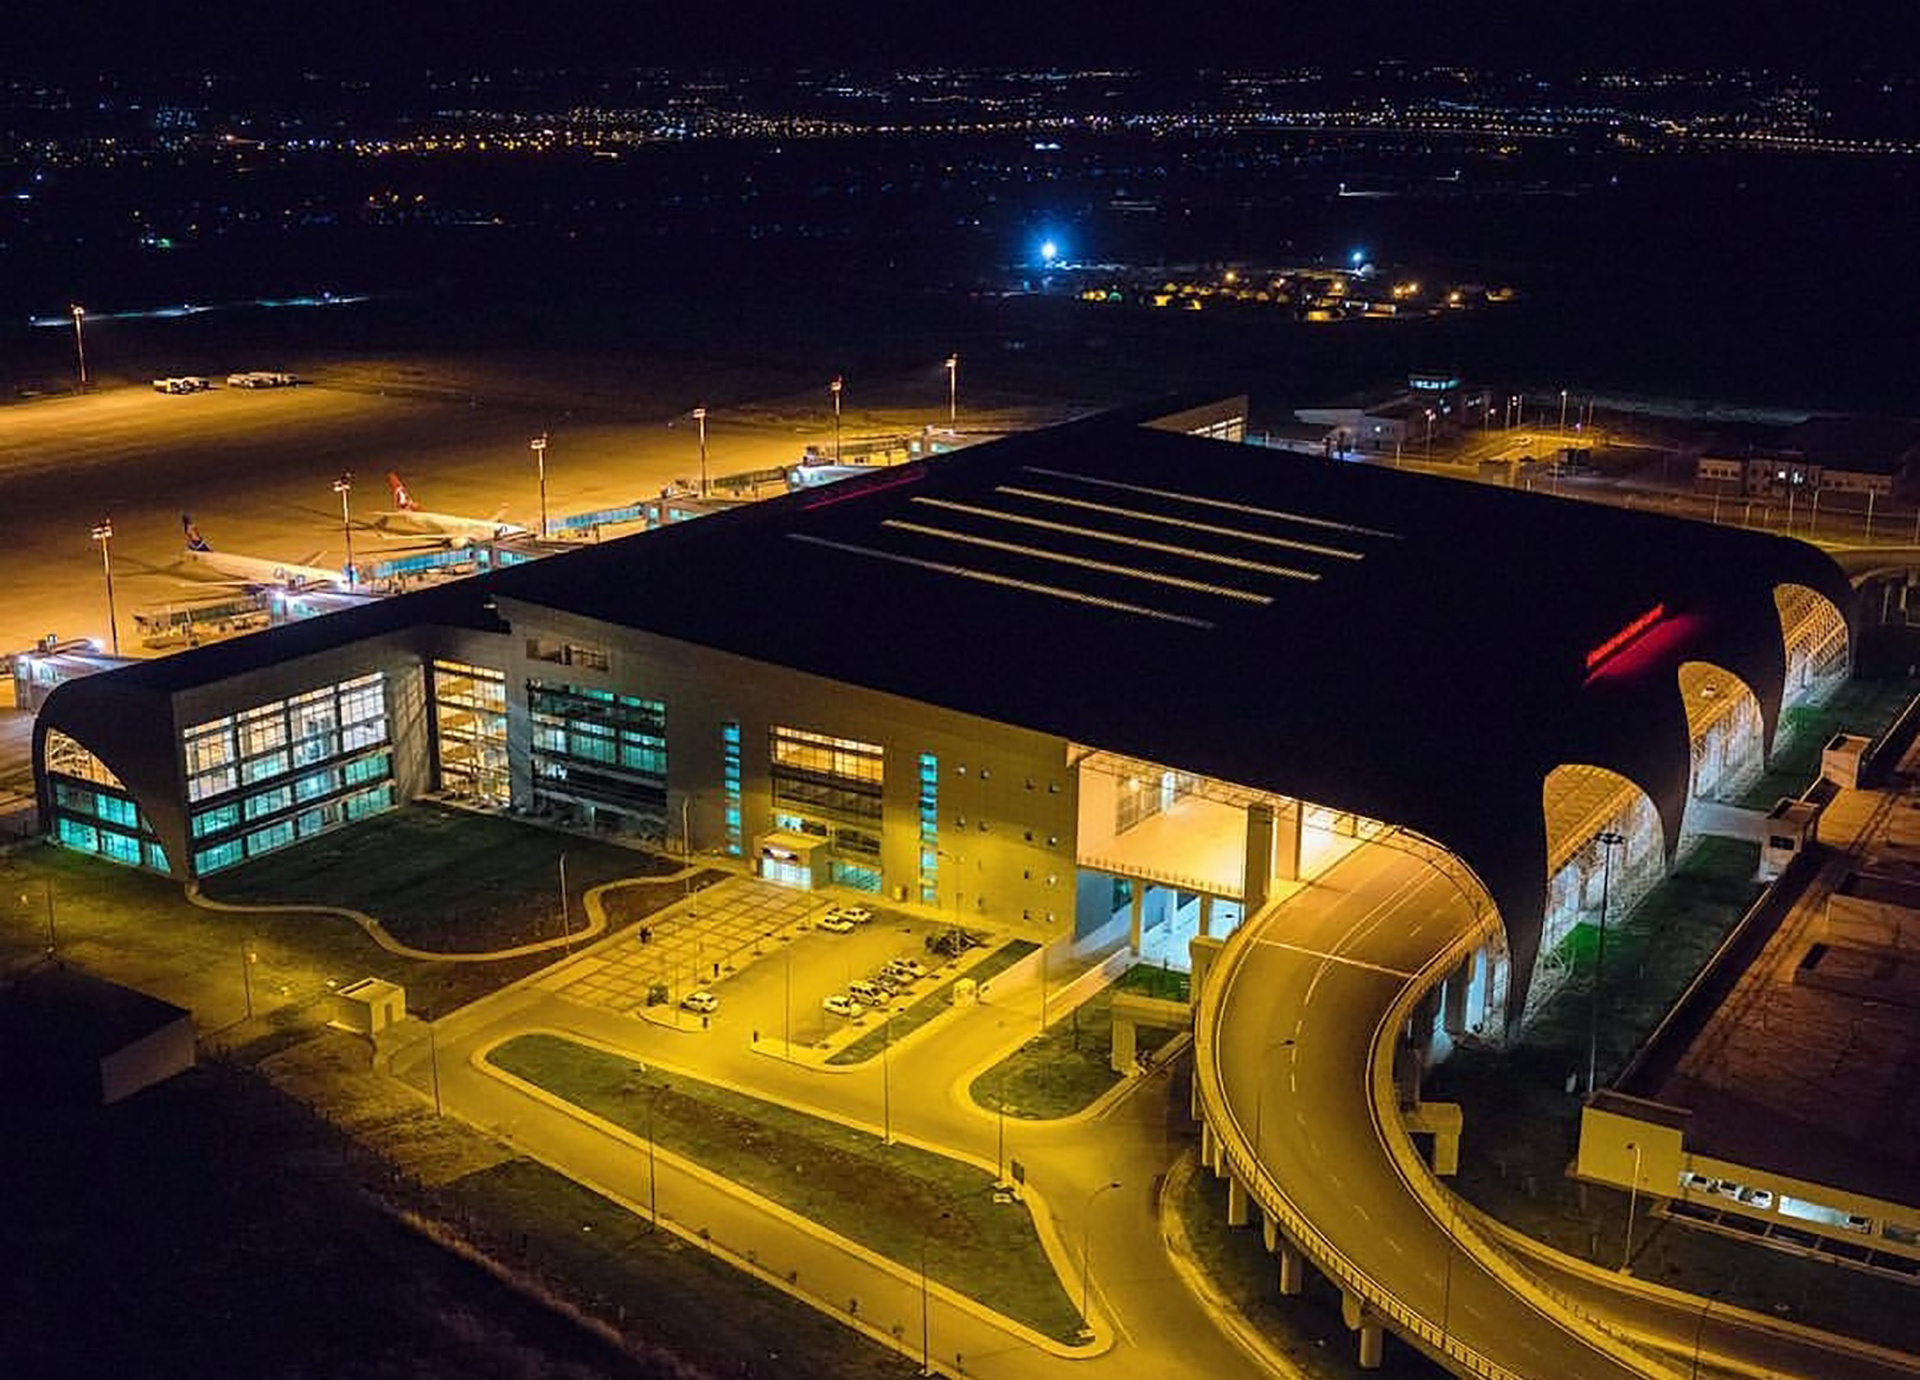
night, structure, architecture, sport venue, metropolitan area, metropolis, sky, convention center, mixed use, city, bird's eye view, performing arts center, arena